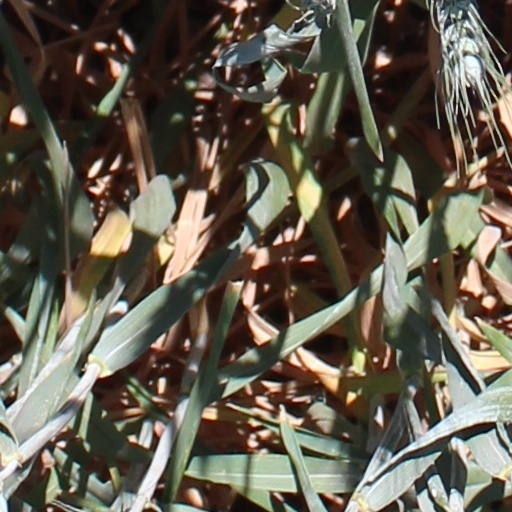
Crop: wheat